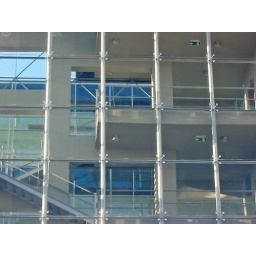
Glass building in Amman | glass structure